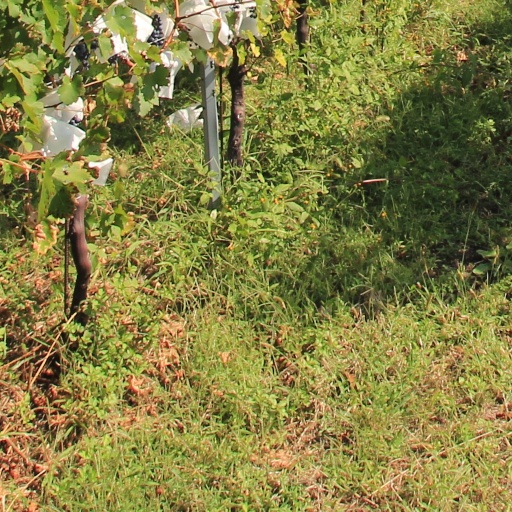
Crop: grape